Attukal Temple

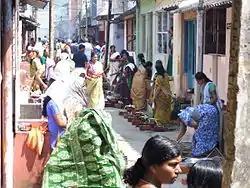
Worship during Attukal Pongala at Tippu Street, South Fort, Thiruvananthapuram.

The 9th day of the festival, 'Pooram day' is the major attraction, The Attukal Pongala day and the festival will conclude with the Kuruthitharpanam at 10th day makam star night.